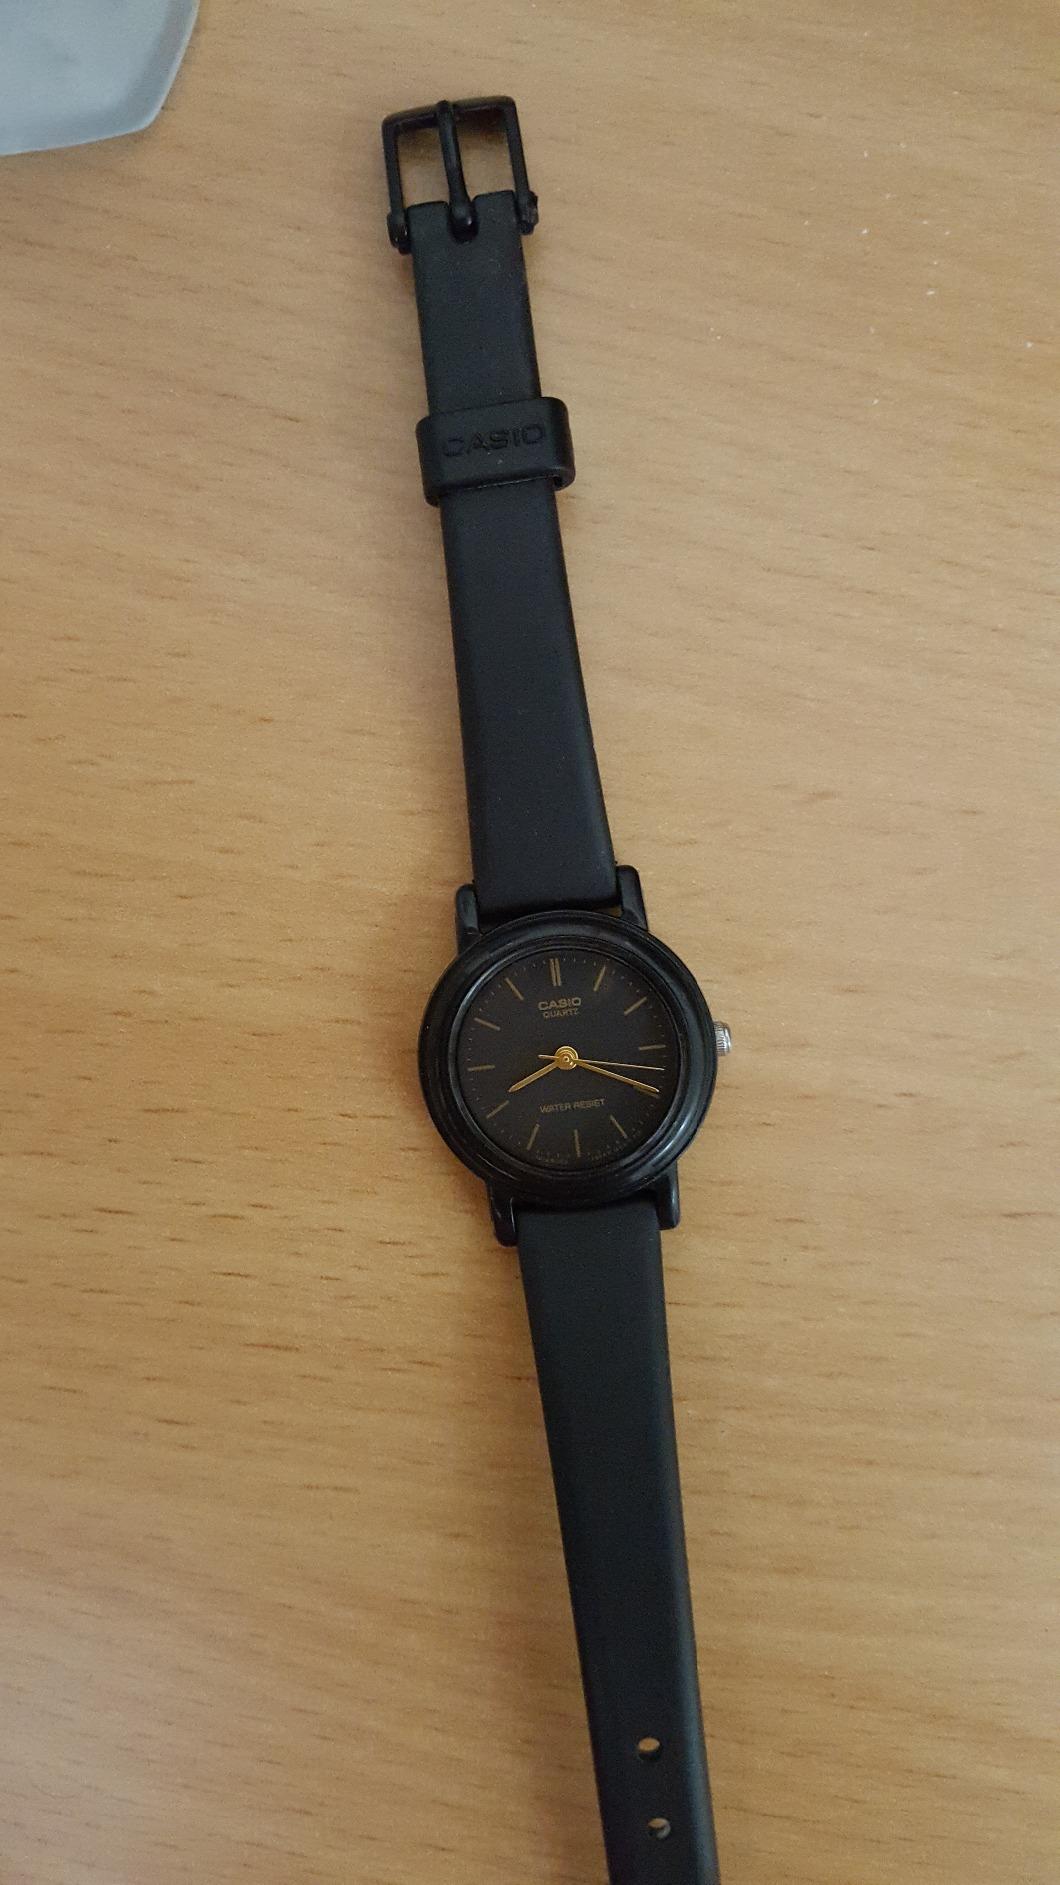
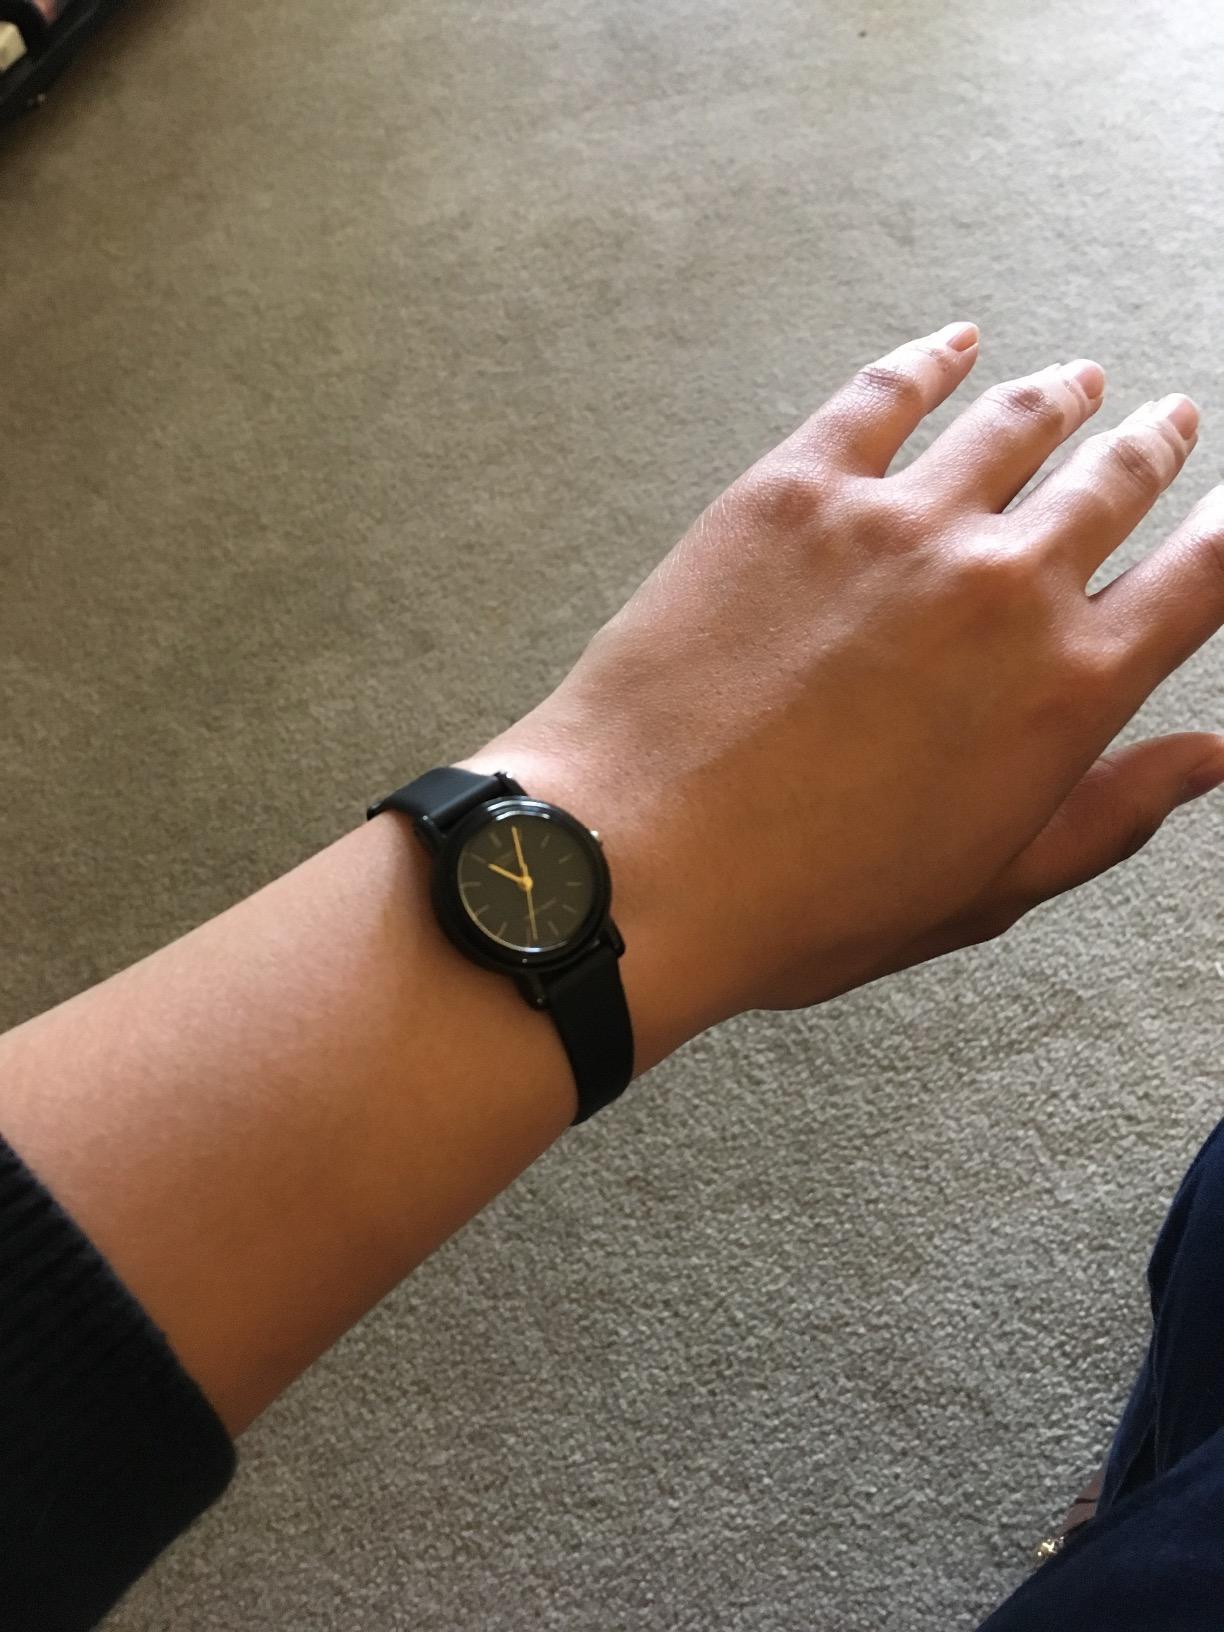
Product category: accessories_watch
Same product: yes